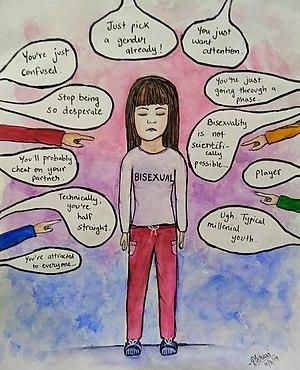
La biphobie, est un mot-valise formé sur le modèle du mot homophobie, désignant les manifestations de mépris, rejet, et haine envers des personnes ou des pratiques bisexuelles ou apparentées. L'une des manifestations de la biphobie consiste à considérer que la bisexualité n'existe pas réellement. La biphobie se rencontre indifféremment venant de personnes hétérosexuelles ou homosexuelles.